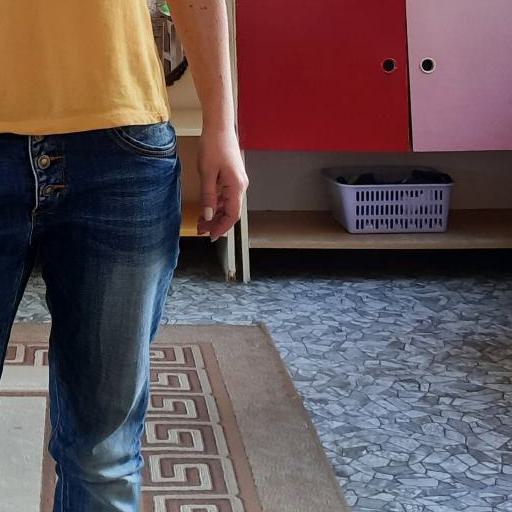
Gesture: no_gesture